Sabudana khichri

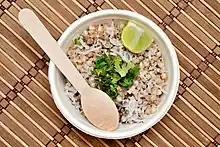

Sabudana khichri (also spelled khichdi) is an Indian dish made from soaked sabudana (tapioca pearls). It is the dish of choice when an individual observes a fast during Shivratri, Navratri, or a similar Hindu religious occasion.